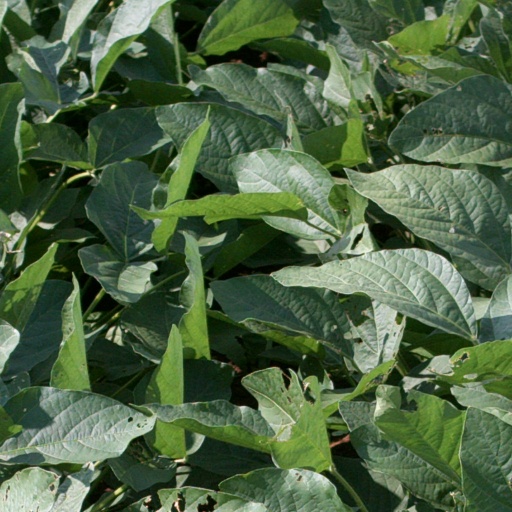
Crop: soybean